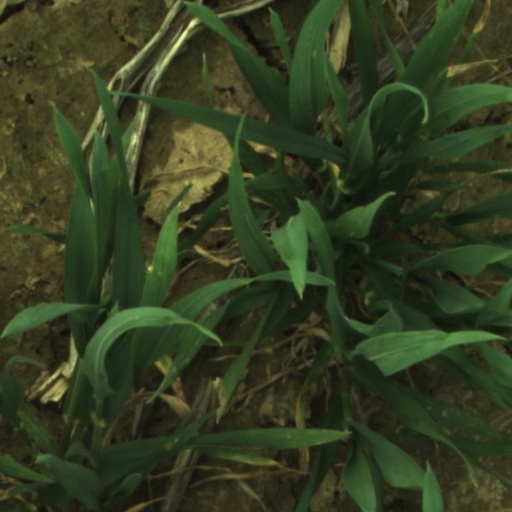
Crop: wheat